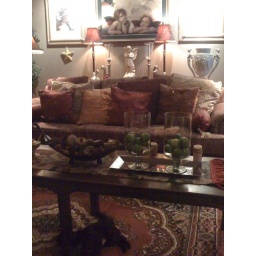
notice the dead dog under the coffee table